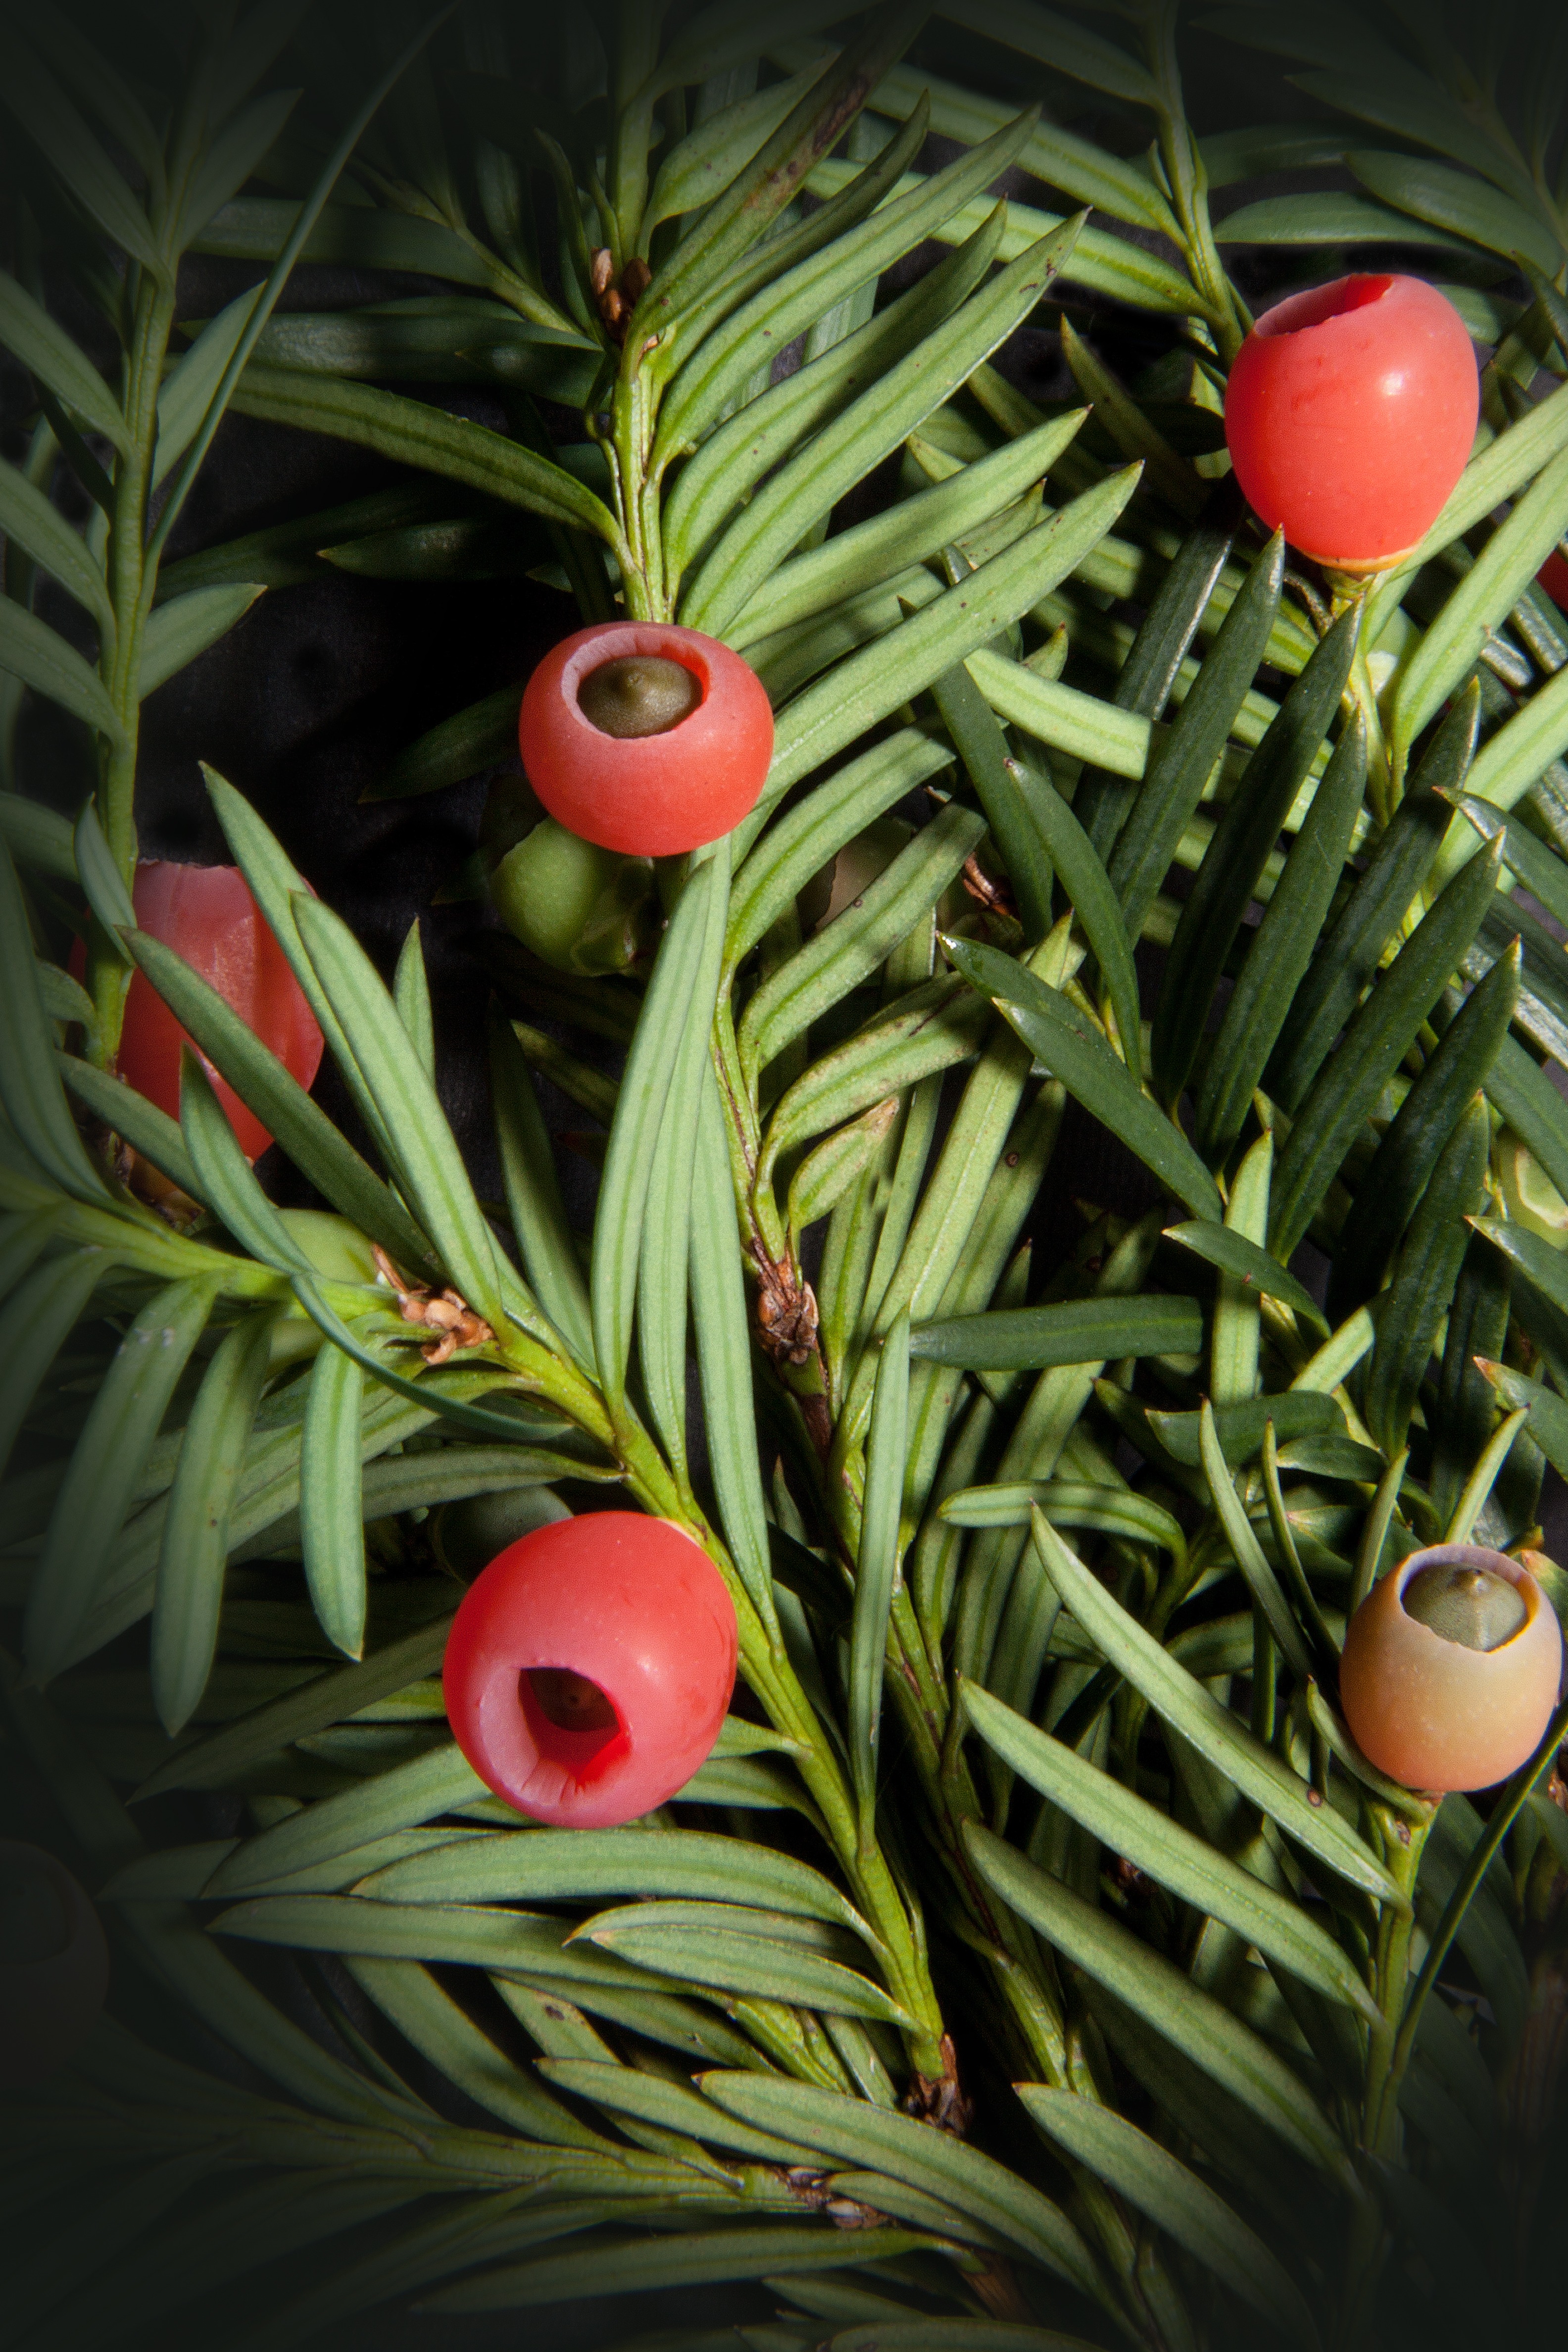
tree, plant, fruit, leaf, bush, red, evergreen, conifer, seeds, periwinkle, toxic, yew, ingredients, taxus, meaty, yew family, taxaceae, seed coat, cup shaped, taxus baccata, taxin b